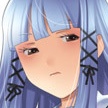
Portrait style: Anime Portrait